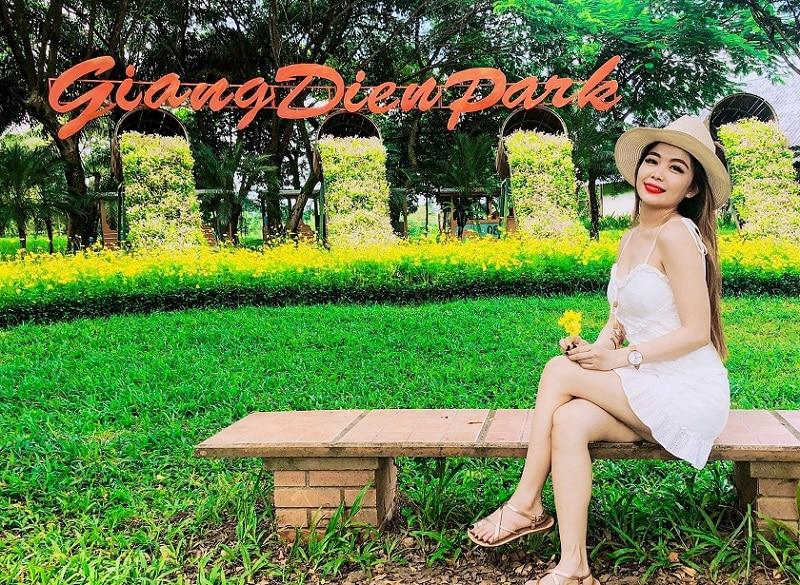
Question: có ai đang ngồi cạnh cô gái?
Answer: không có ai cả